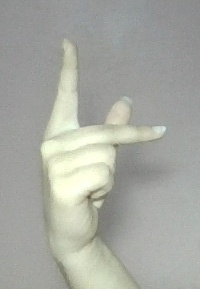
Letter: dha